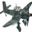
Label: airplane